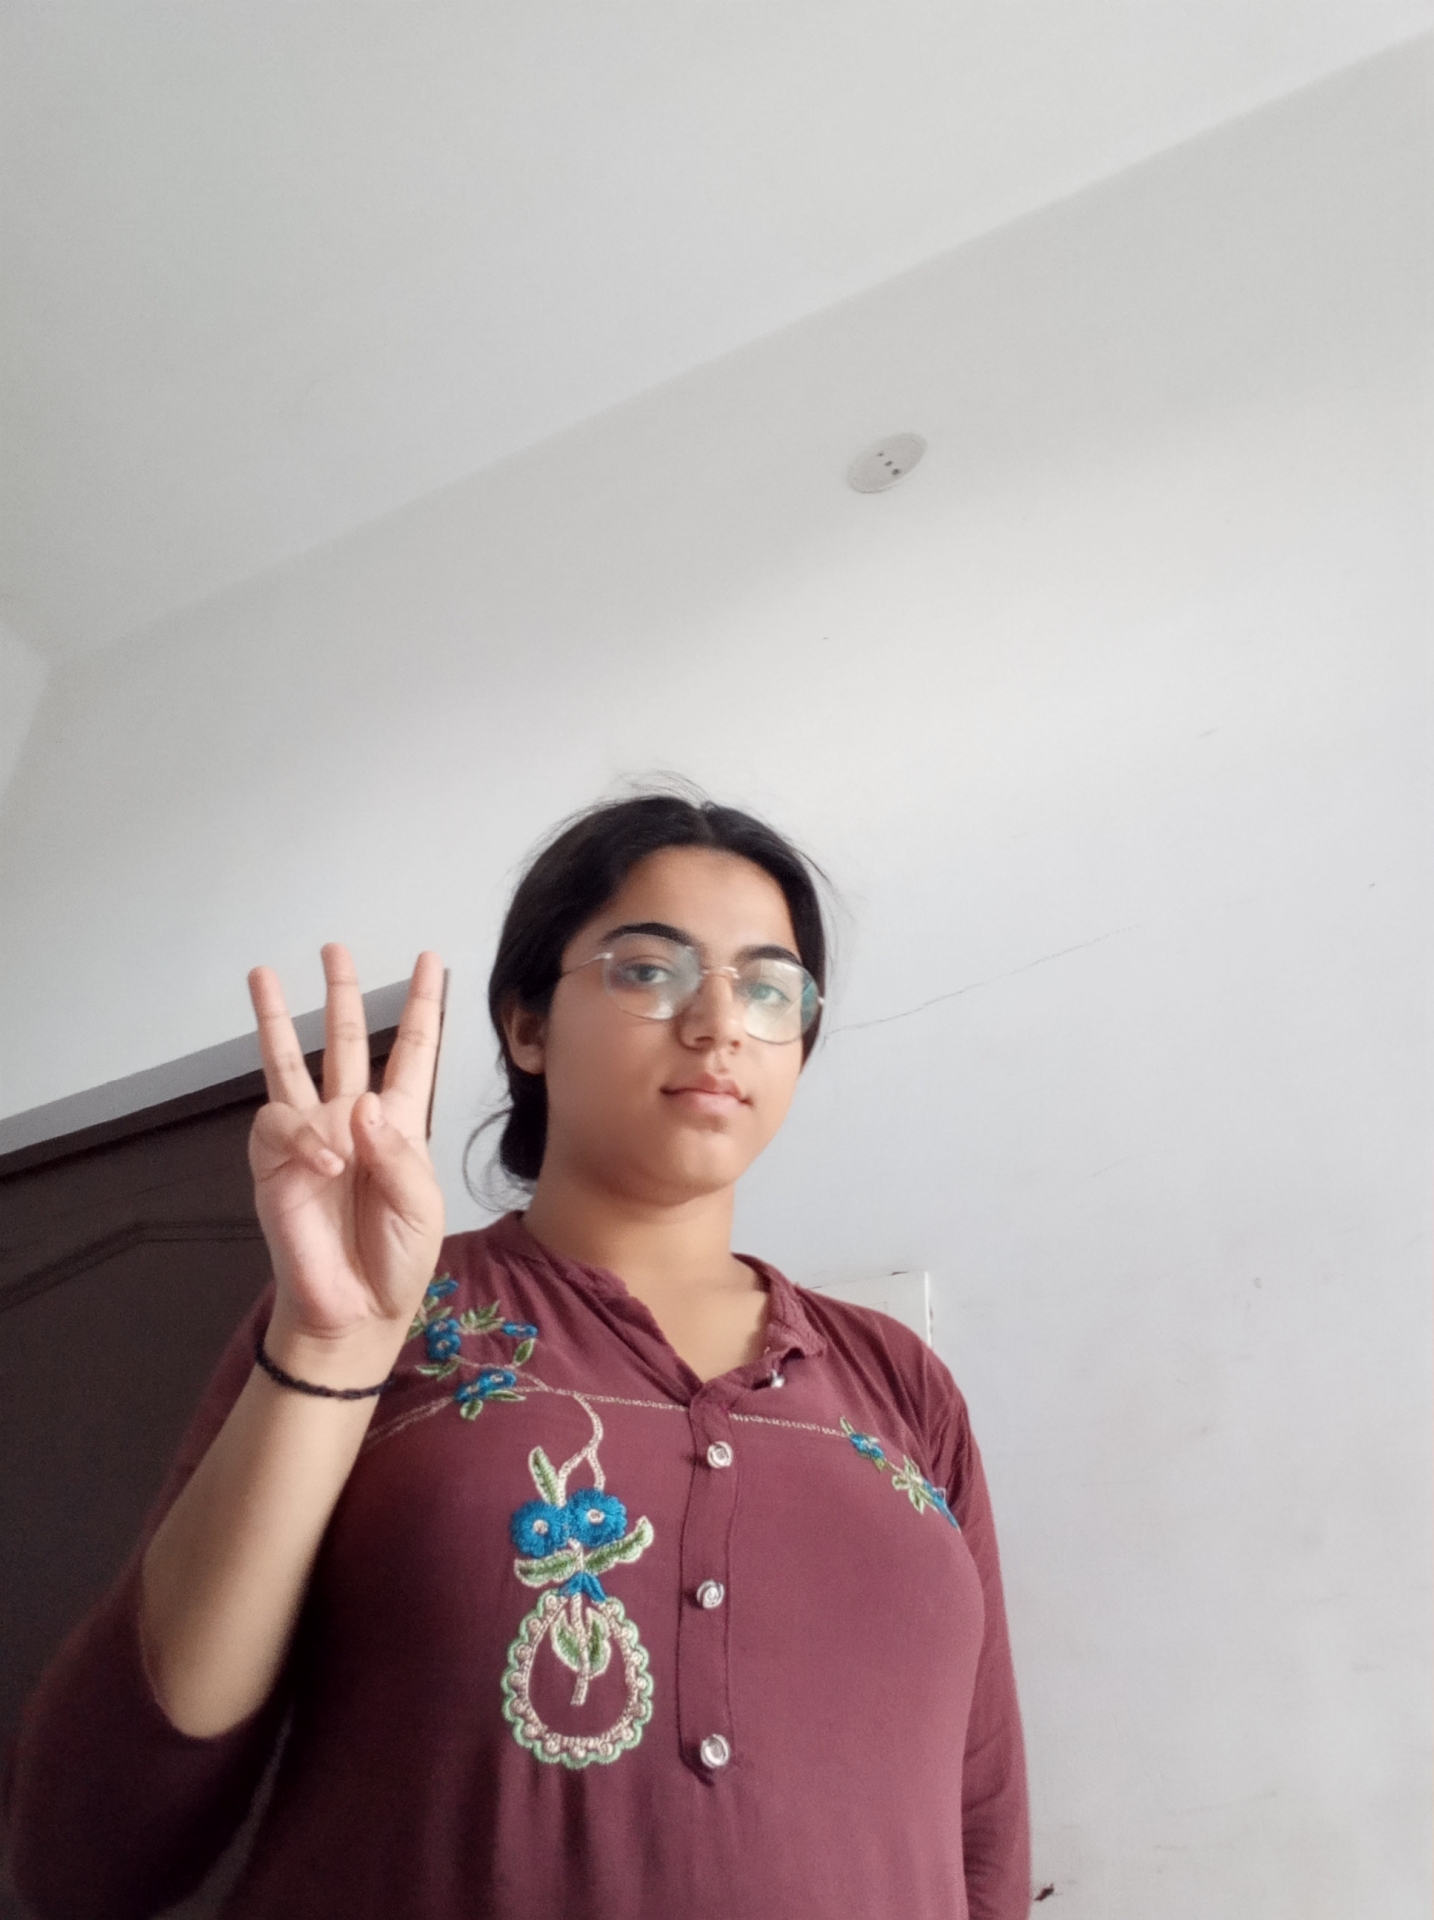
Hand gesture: three